Tow Mater

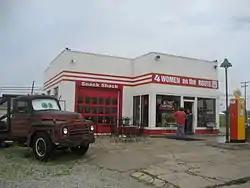
The former Kan-O-Tex Service Station and the 1951 International Harvester tow truck that inspired the design for Mater

Mater's driving skills include a claim to be "the world's best backwards driver," an ability inspired by Dean Walker, a Kansas Historic Route 66 Association president known in Riverton as "Crazy Legs Walker, the Ambassador of Crazy Feet on Route 66" for his ability to twist his feet backward and walk in reverse. The Pixar production team met Walker during a nine day tour of Route 66 guided by historian Michael Wallis in 2001 and decided to include his ability in the film. Wallis was keen for the production team to incorporate aspects of the people that they met on the trip into the car characters to make them more human. He also said that Mater's character was inspired partly by "a troubadour in Erick, Okla., who wears a redneck tuxedo" named Harley Russell. According to Wallis, Mater's appearance was inspired by "a rusty old tow truck" that they came across in Galena, which he knew would end up in the film. Wallis recalled the moment that inspired Mater's design: "There was an old wrecker in an empty lot by Route 66 in Galena, Kan., ... Joe Ranft, the studio's head of story and a key member of the Pixar team, stopped and noticed it, and Mater was born." The inspiration for the character was a 1951 International Harvester tow truck that was used to pull equipment from the lead mines of Galena and, following the release of the film, was parked outside the former Kan-O-Tex Service Station as a tourist attraction. Due to copyright reasons, Disney requested that the truck be renamed, so the owners decided to call it "Tow Tater".